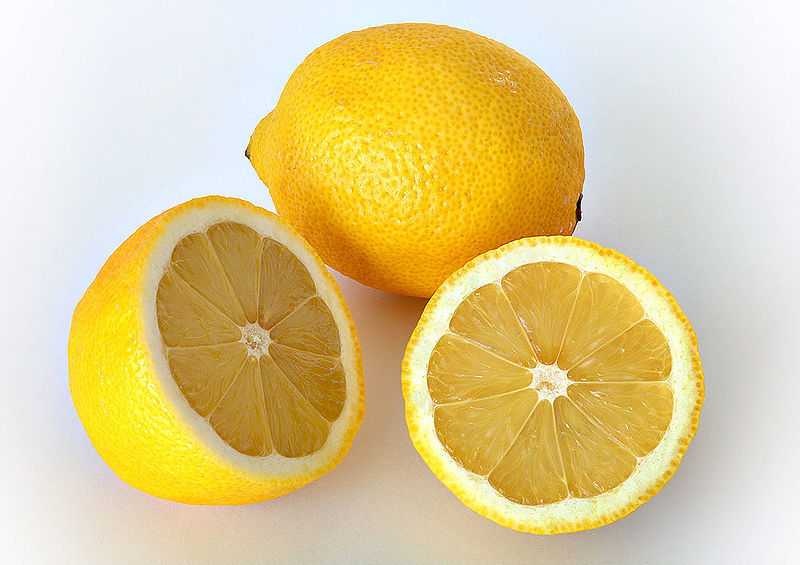
Label: Lemon